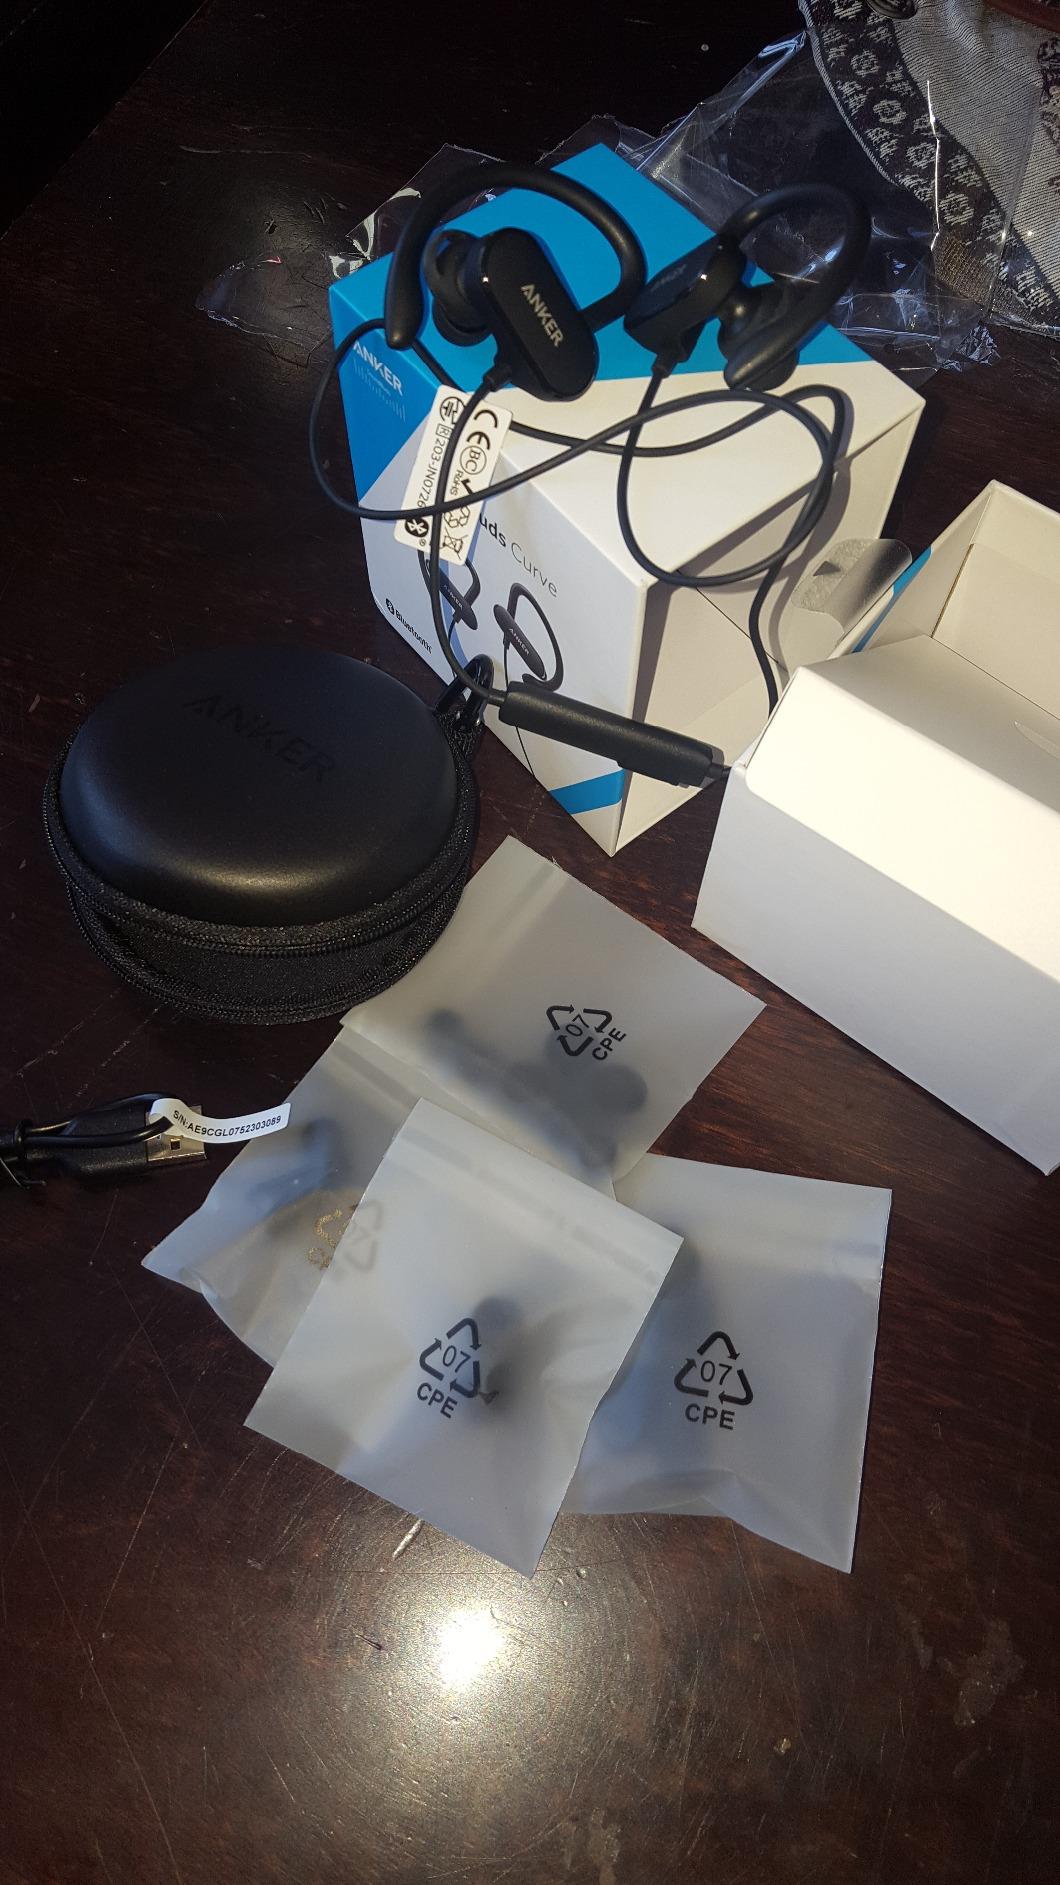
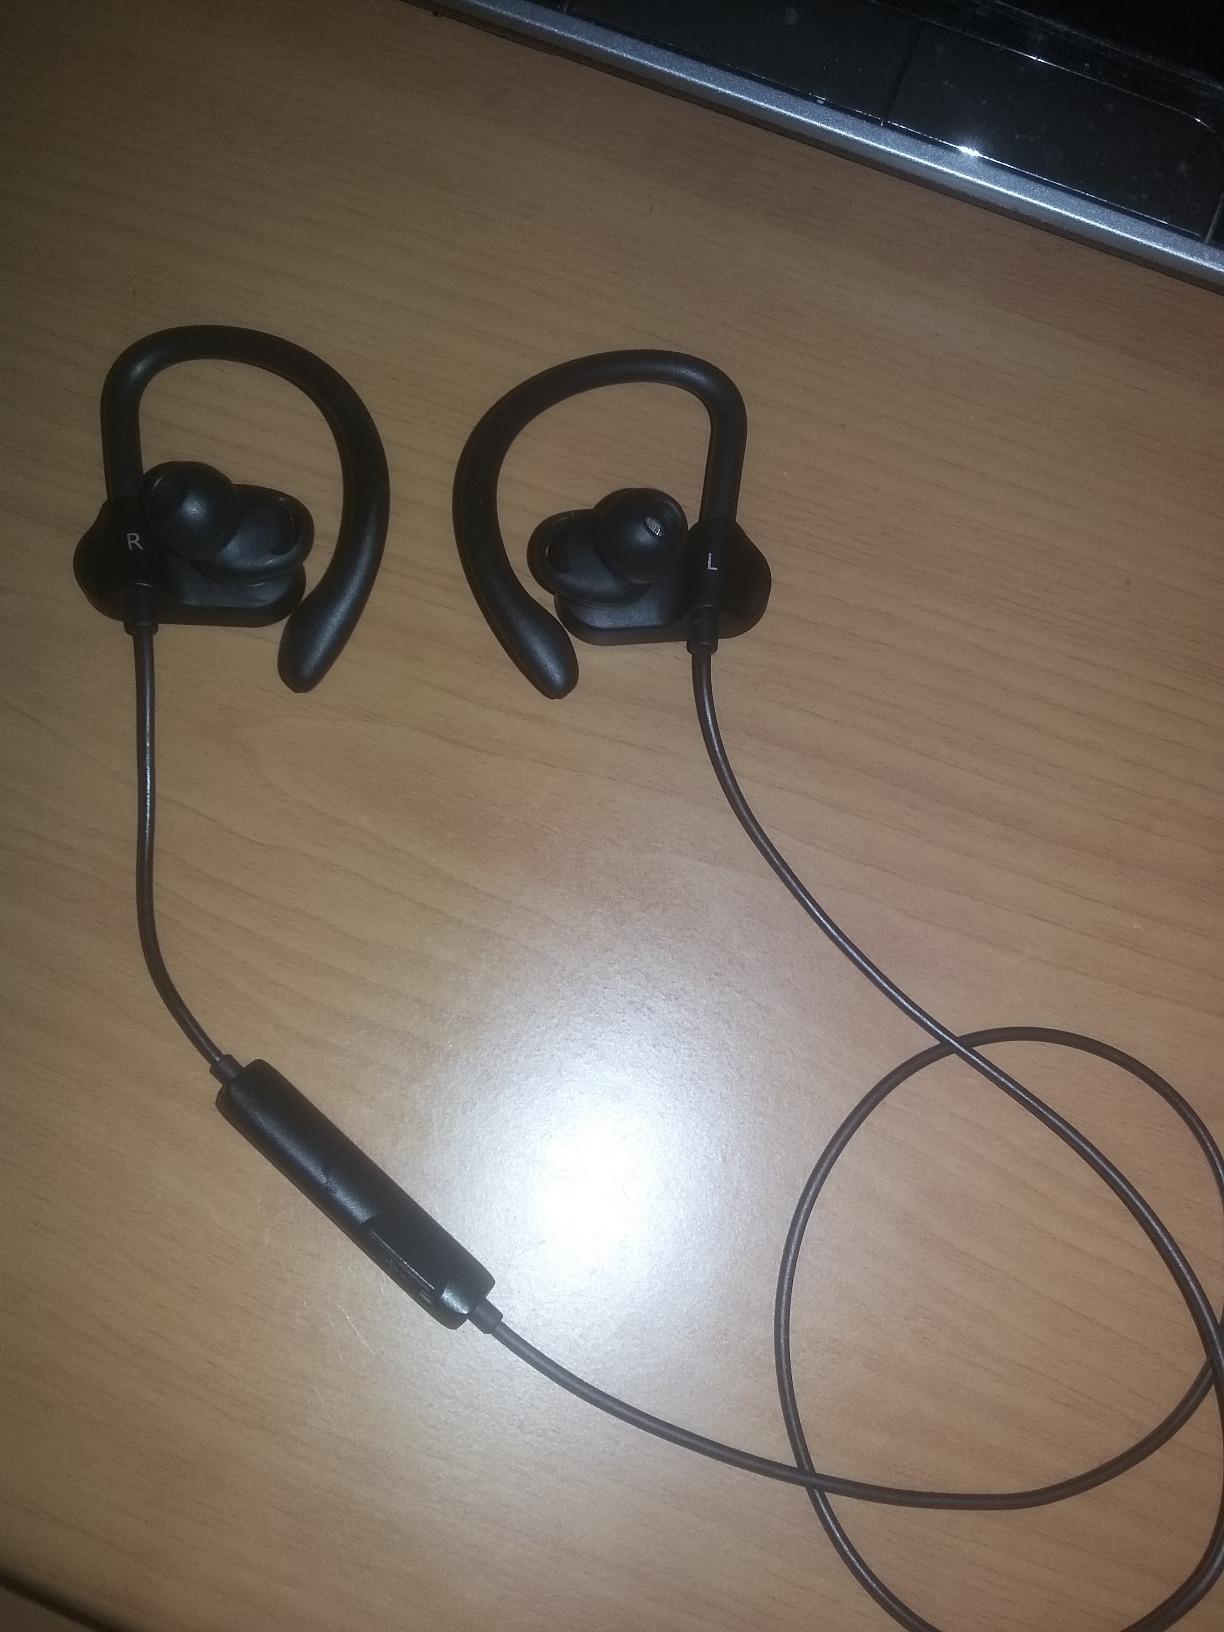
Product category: headphones
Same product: yes